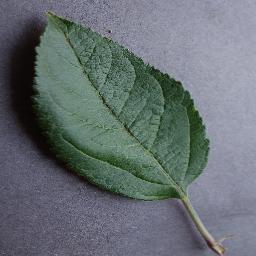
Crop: apple
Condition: healthy